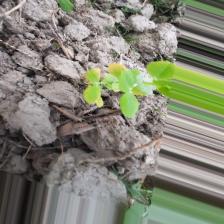
Label: Normal